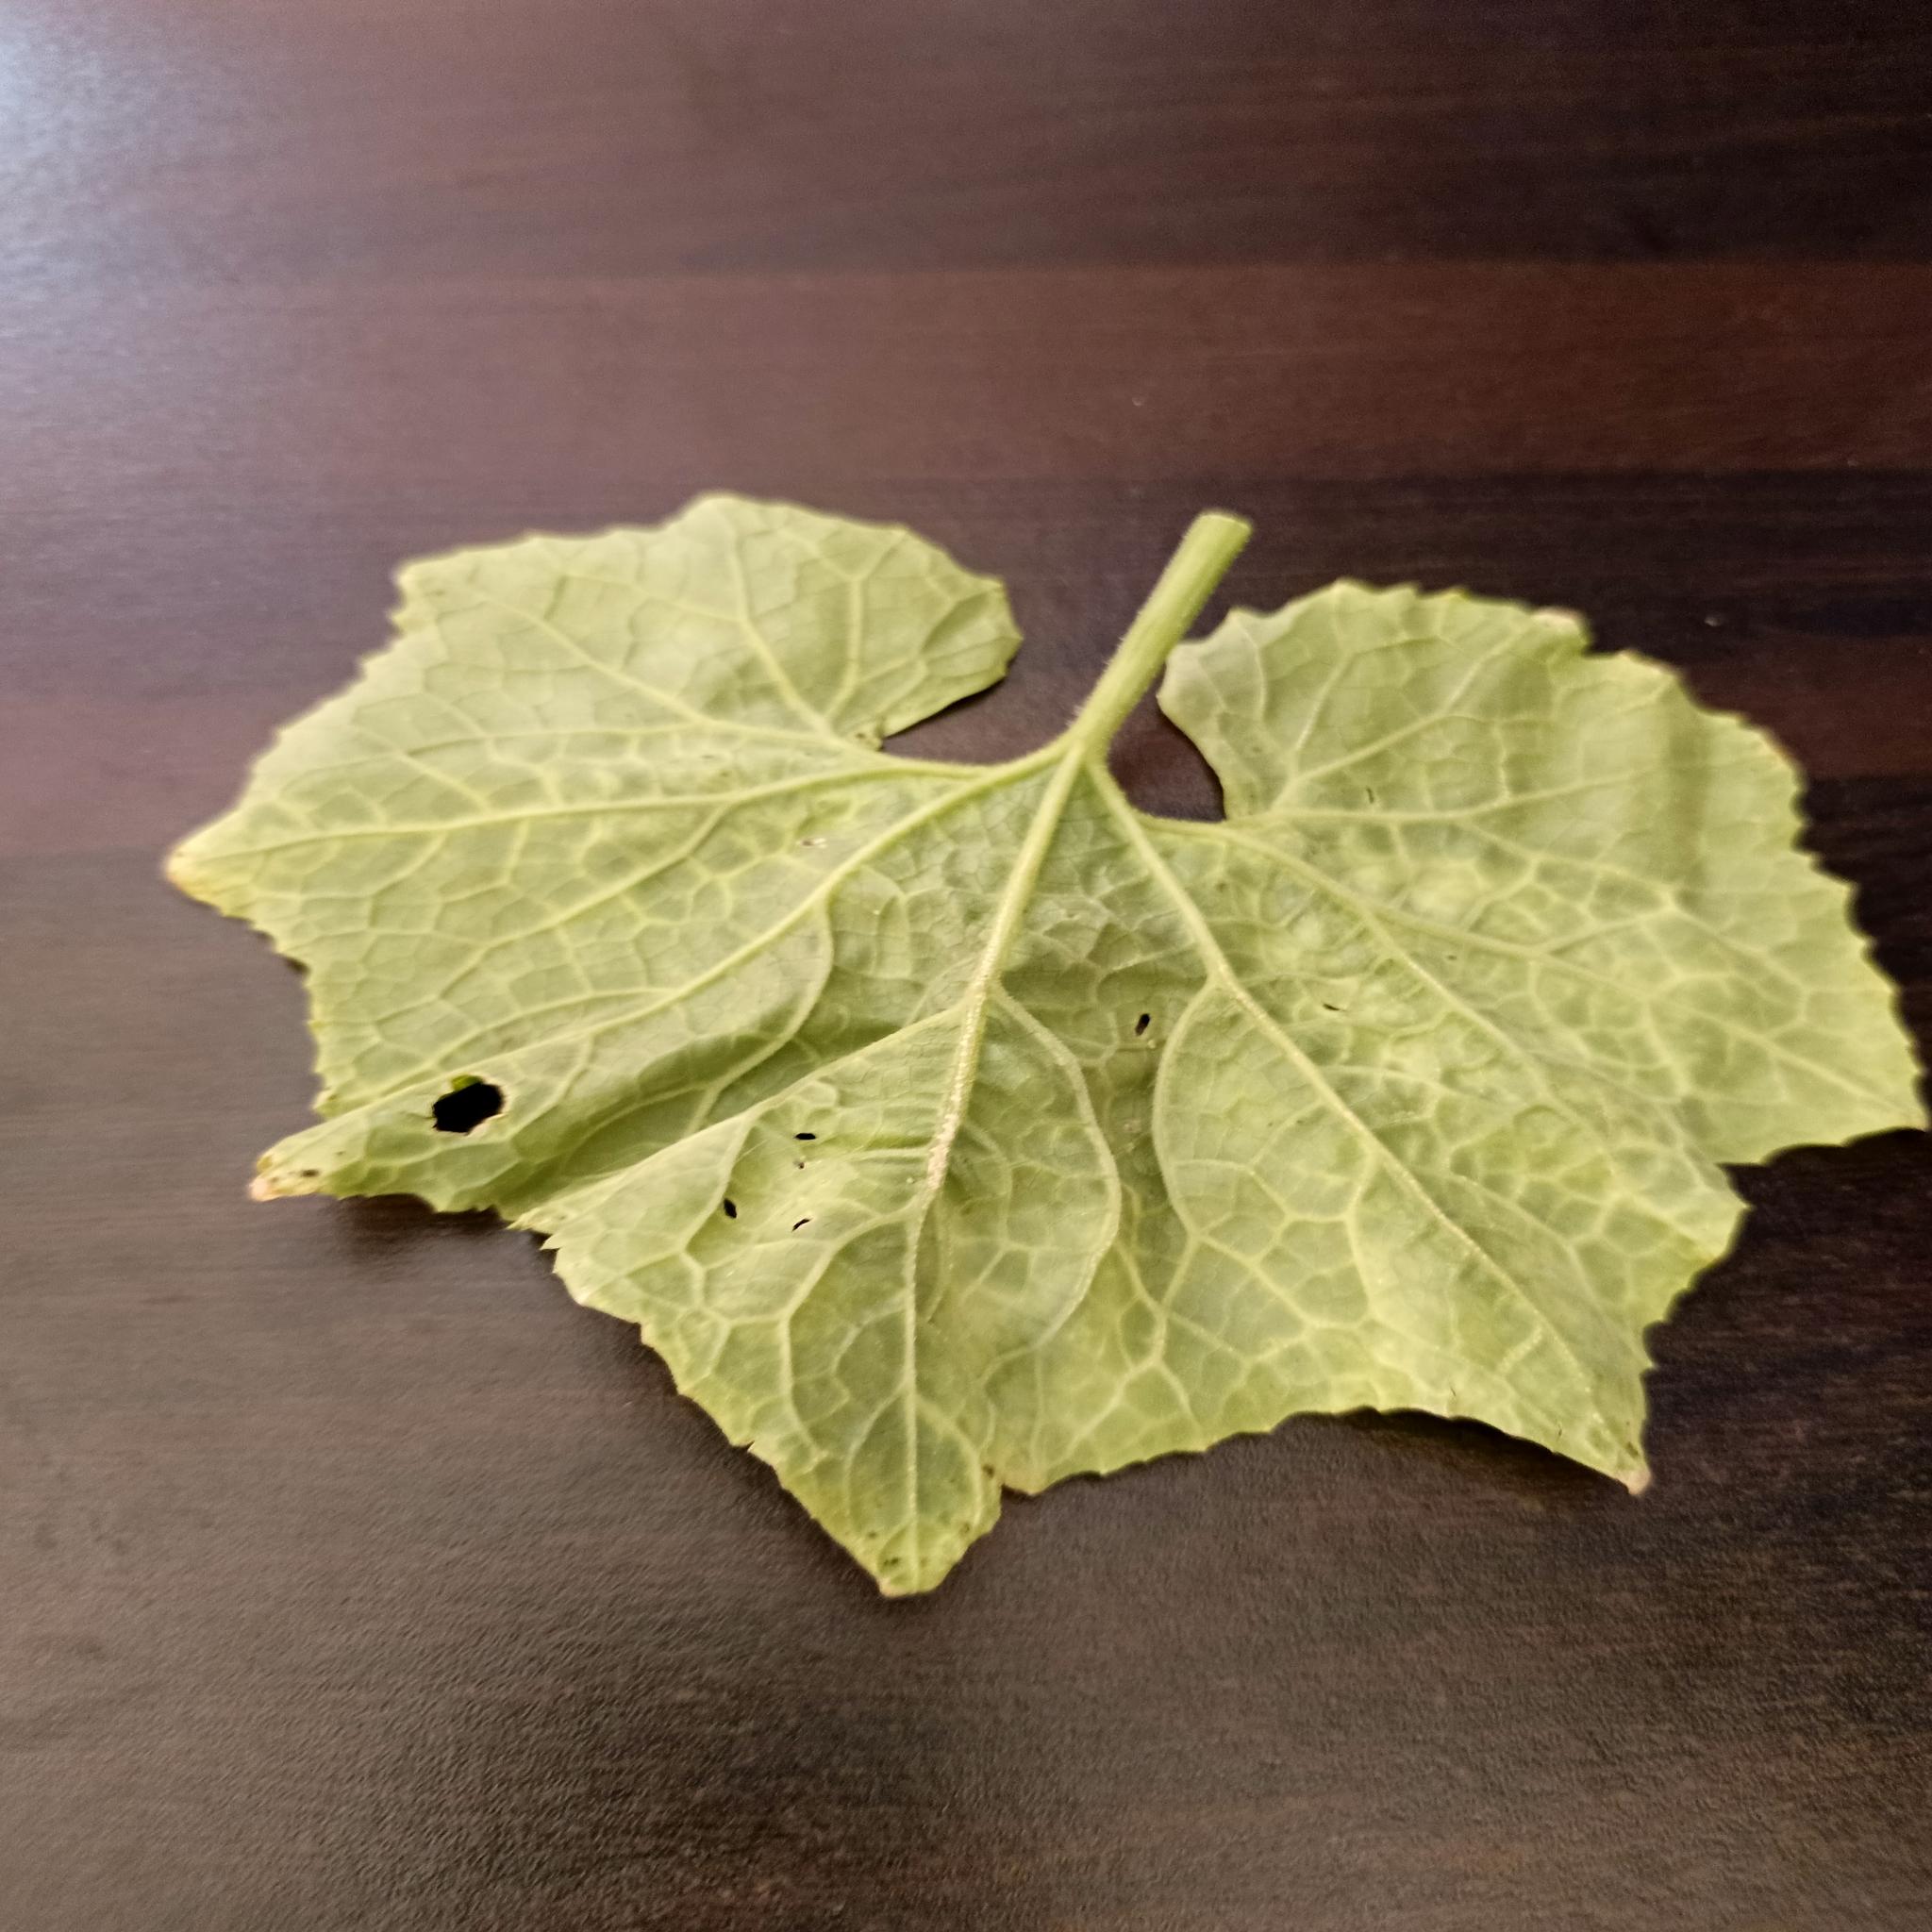
Label: Downy mildew